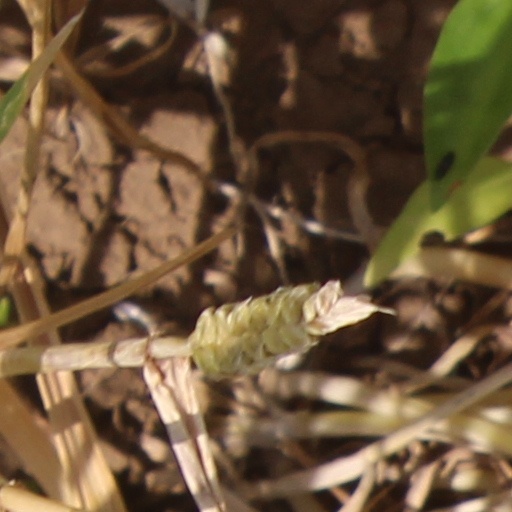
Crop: wheat